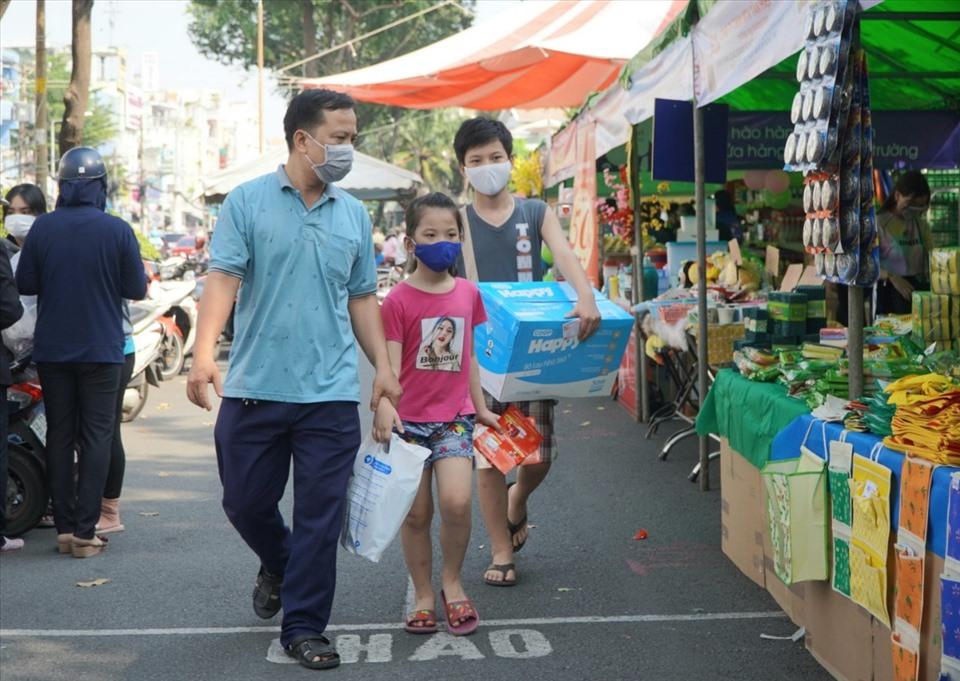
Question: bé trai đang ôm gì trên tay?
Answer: bé trai đang ôm thùng đồ trên tay